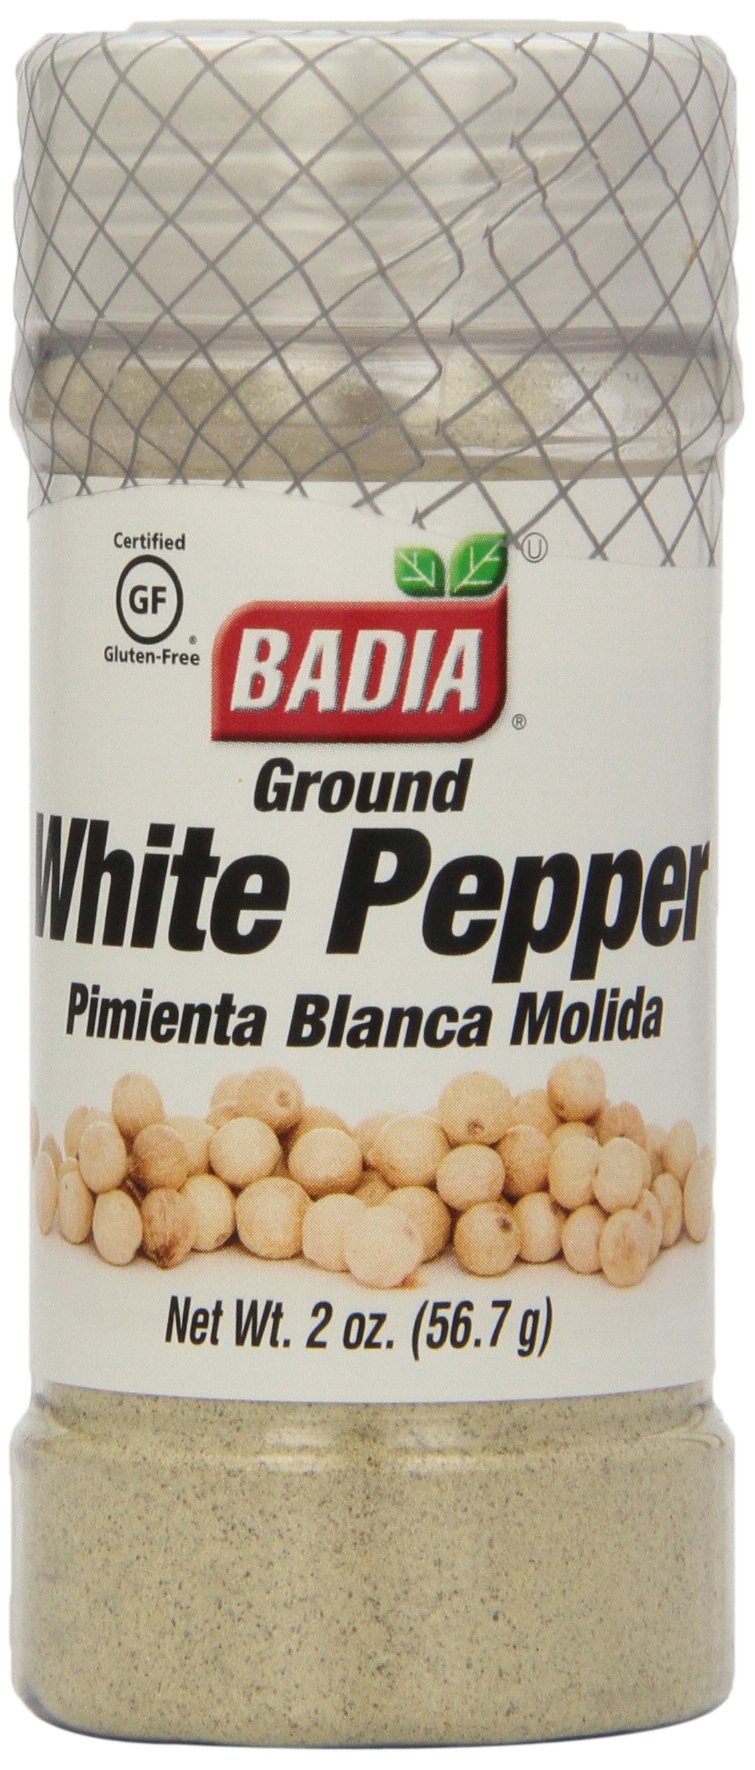
Item Name: Badia White Pepper Ground, 2-Ounce (Pack of 12)
Bullet Point: Pack of twelve, 2-Ounce (Total of 24-Ounces)
Value: 24.0
Unit: Ounce

Price: 8.99